Années folles

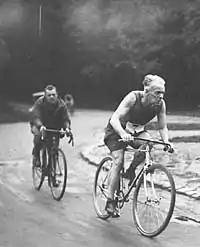
Cyclist Henri Desgrange in 1922

Paul Guillaume in 1919 organized a "Negro festival" at the Théatre des Champs-Élysées. Six years later, he also produced the Paris "La Revue Nègre". On rue Blomet, the "Bal Nègre" cabaret attracted both aesthetes and the curious.